Tetraphenylcyclopentadienone

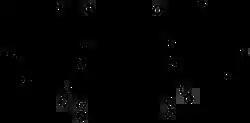
The Shvo catalyst is a ruthenium complex of tetraphenylcyclopentadienone

Tetraarylcyclopentadienones are a well studied class of ligands in organometallic chemistry. The Shvo catalyst, useful for certain hydrogenations, is derived from tetraphenylcyclopentadienone.